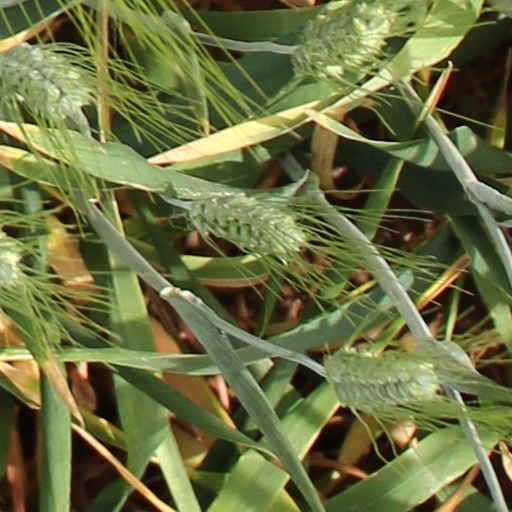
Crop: wheat